Cassandra Peterson

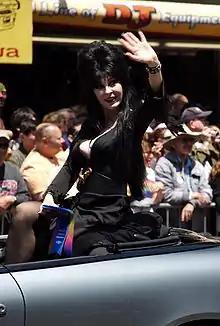
Peterson as Elvira at the 2006 San Francisco Gay Pride parade

In 1981, six years after the death of Larry Vincent, who starred as host Sinister Seymour of a Los Angeles weekend horror show called "Fright Night", show producers began to bring the show back.